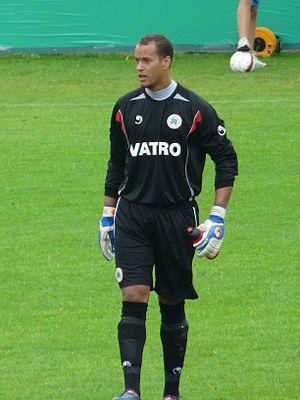
Stephan Loboué est un footballeur international ivoirien. Il tient le poste de gardien de but.